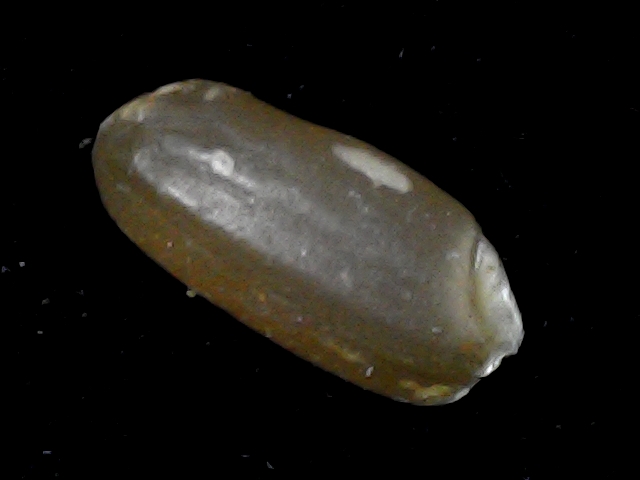
Rice variety: BD76